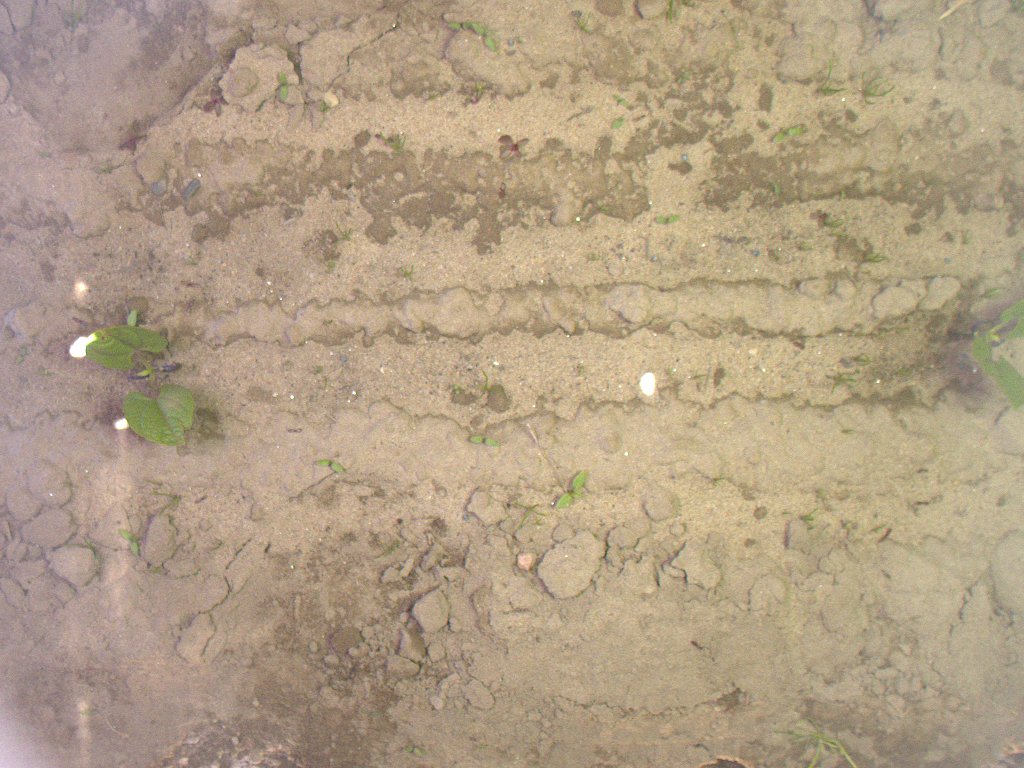
Crop: bean
Objects: bean, stem_bean, bean, stem_bean